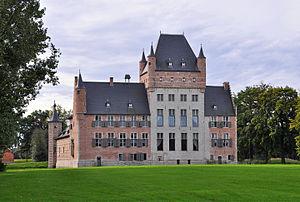
Ranst (Province d'Anvers, Belgique): le château Bossenstein